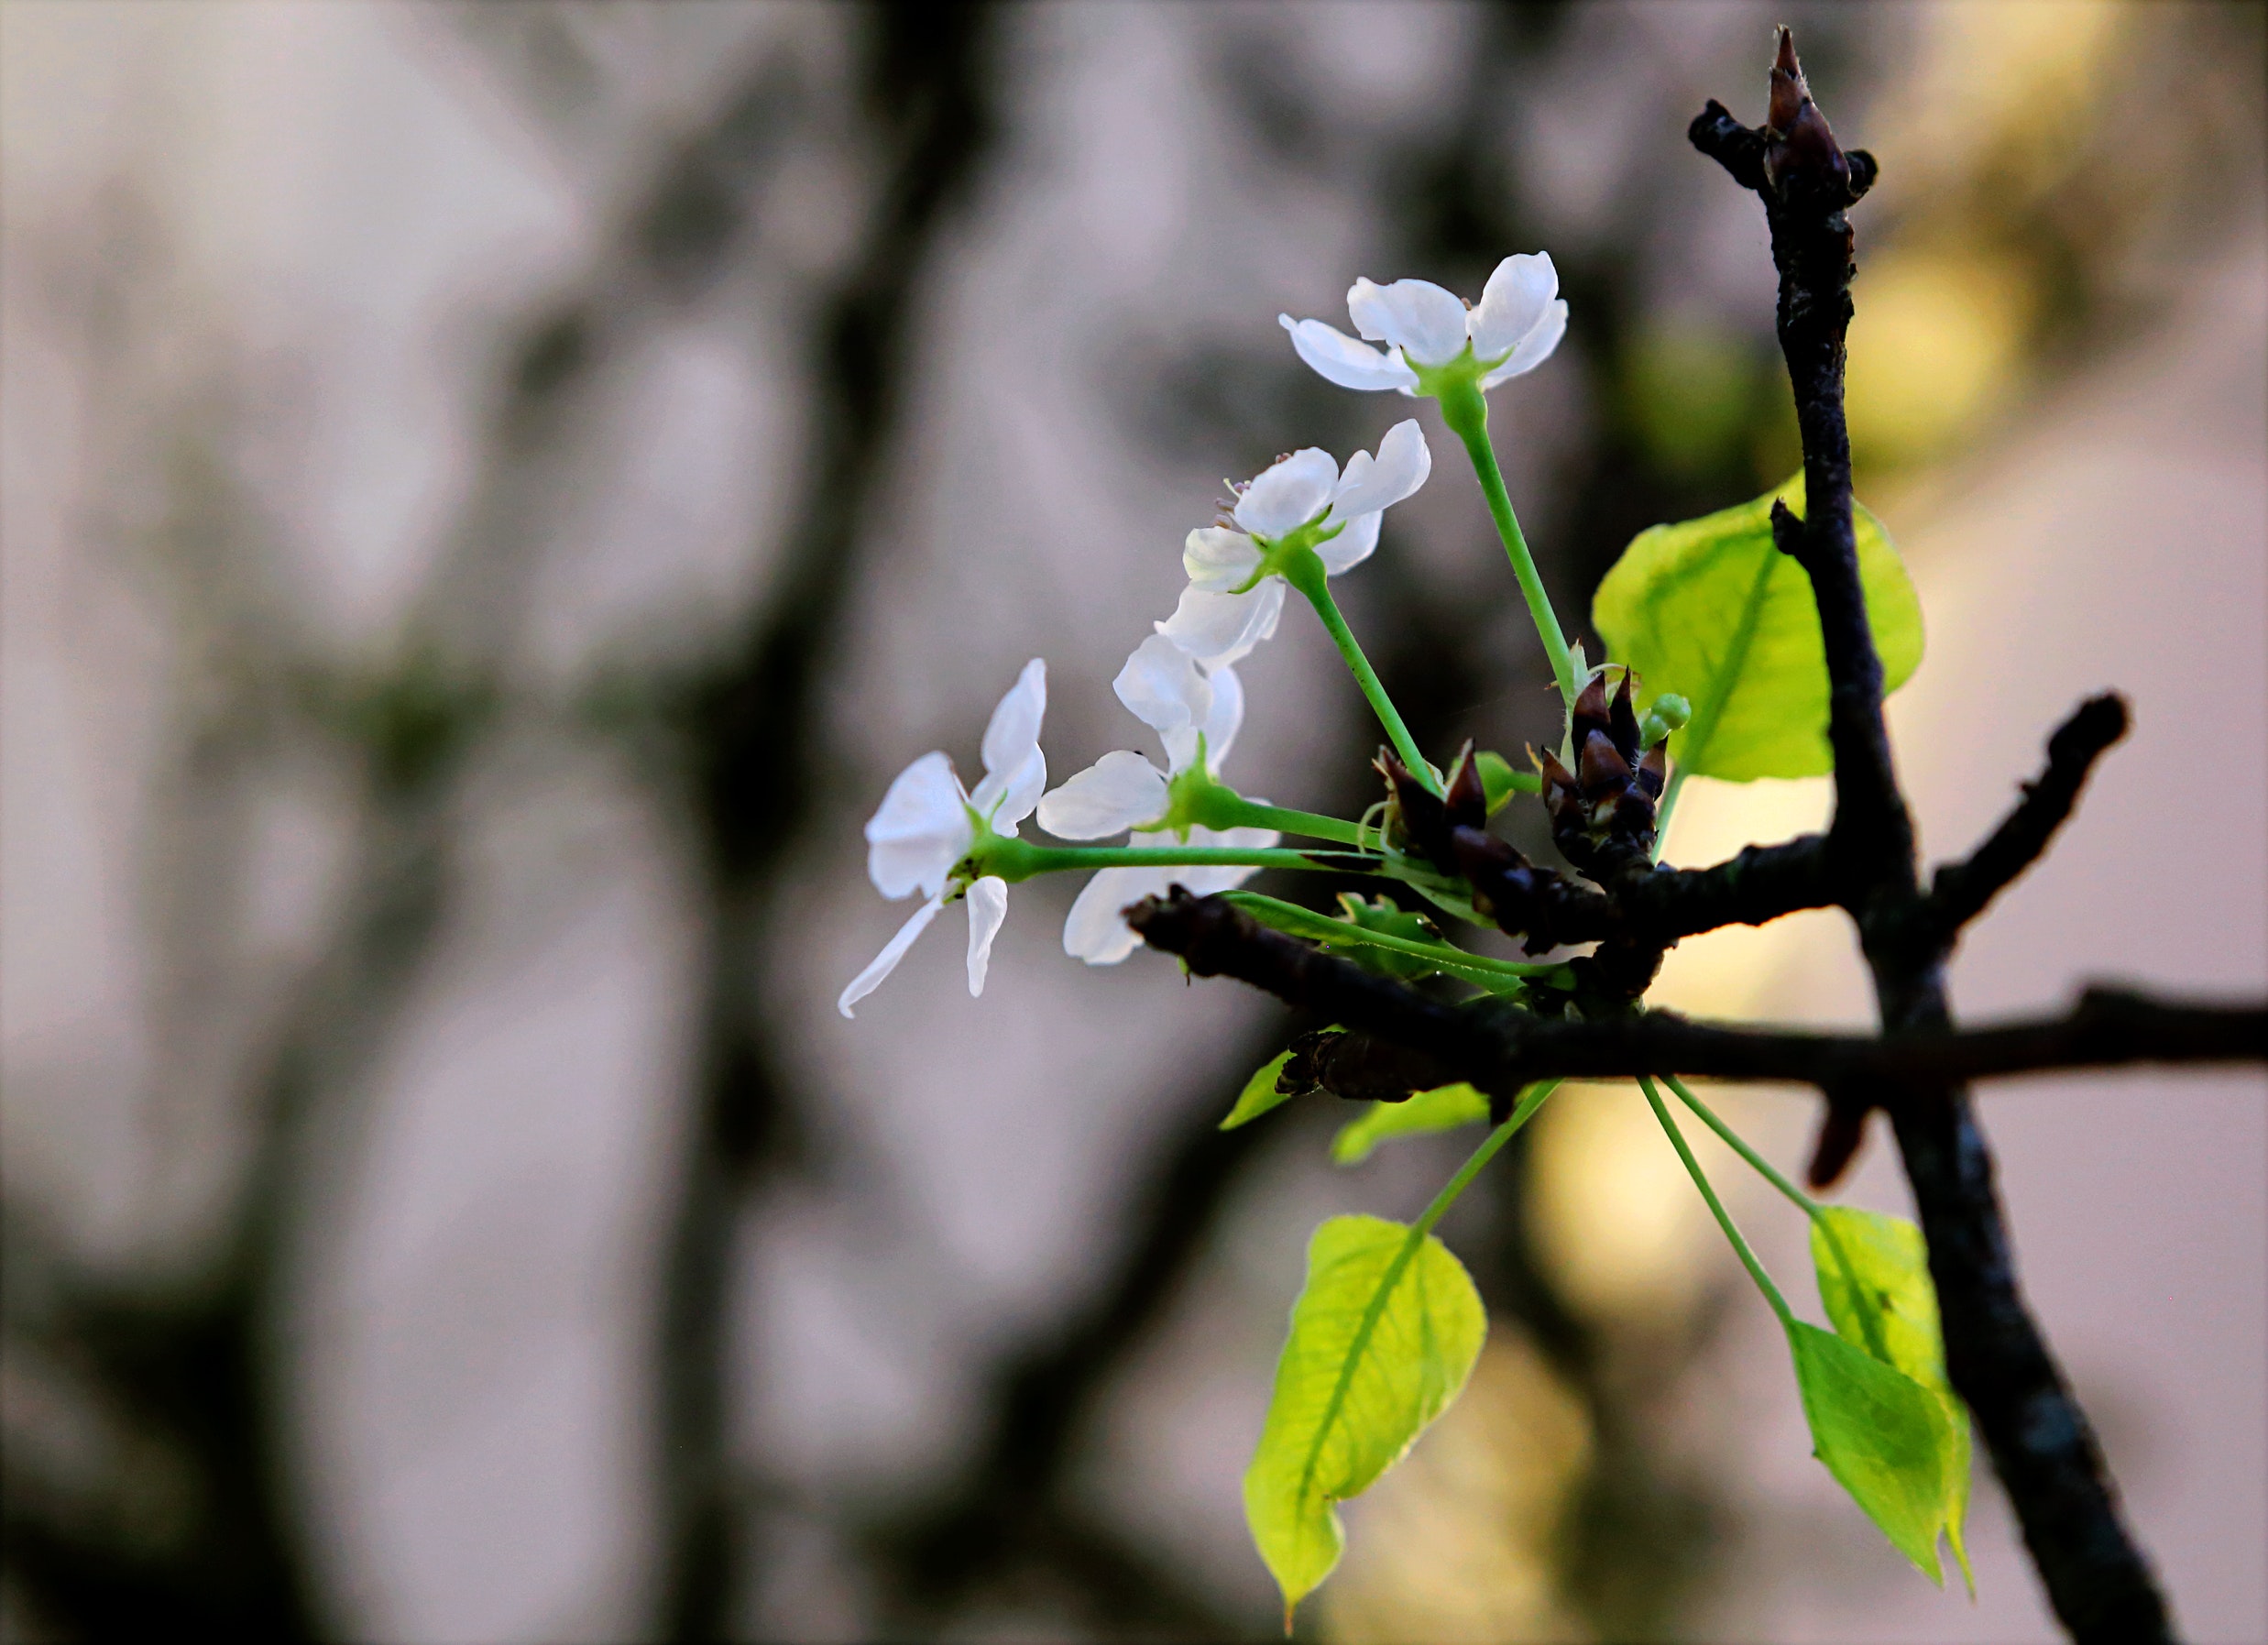
flower, branch, white, twig, plant, spring, flowering plant, petal, blossom, plant stem, leaf, tree, photography, wildflower, macro photography